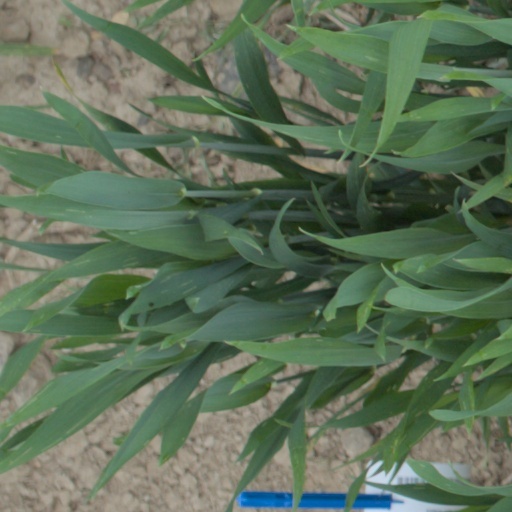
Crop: wheat